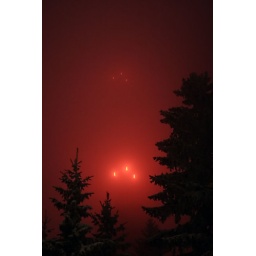
TV tower lights in fog, at night.